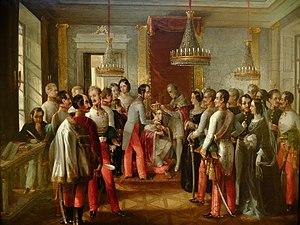
Ferdinand Iᵉʳ, né à Vienne le 19 avril 1793 et mort à Prague le 29 juin 1875 est empereur d'Autriche, roi de Hongrie et roi de Bohême sous le nom de Ferdinand V du 2 mars 1835 au 2 décembre 1848. Il est également roi de Lombardie-Vénétie.